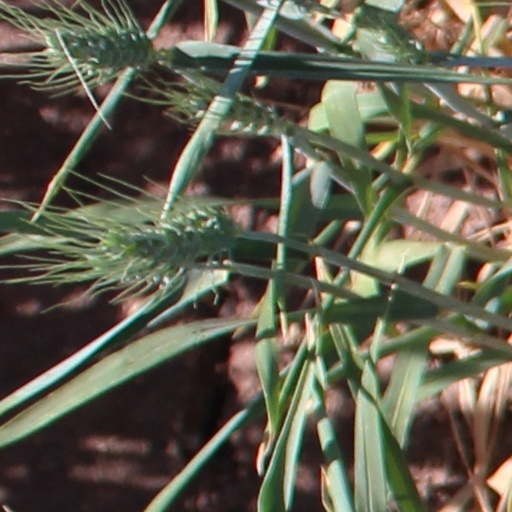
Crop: wheat